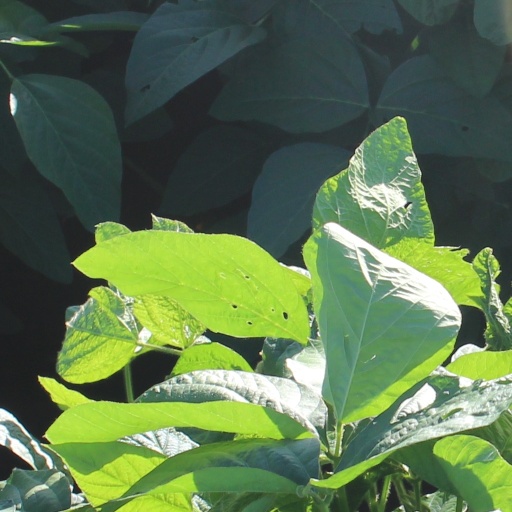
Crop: soybean